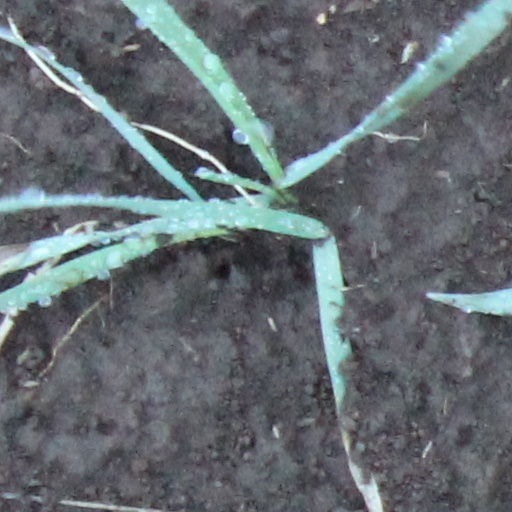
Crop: wheat